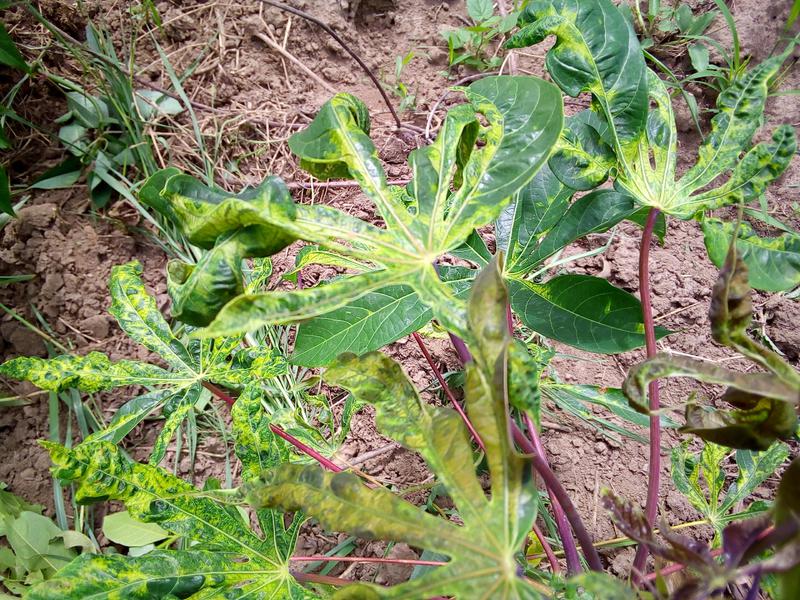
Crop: cassava
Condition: mosaic_disease